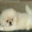
Label: dog